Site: brandenburg
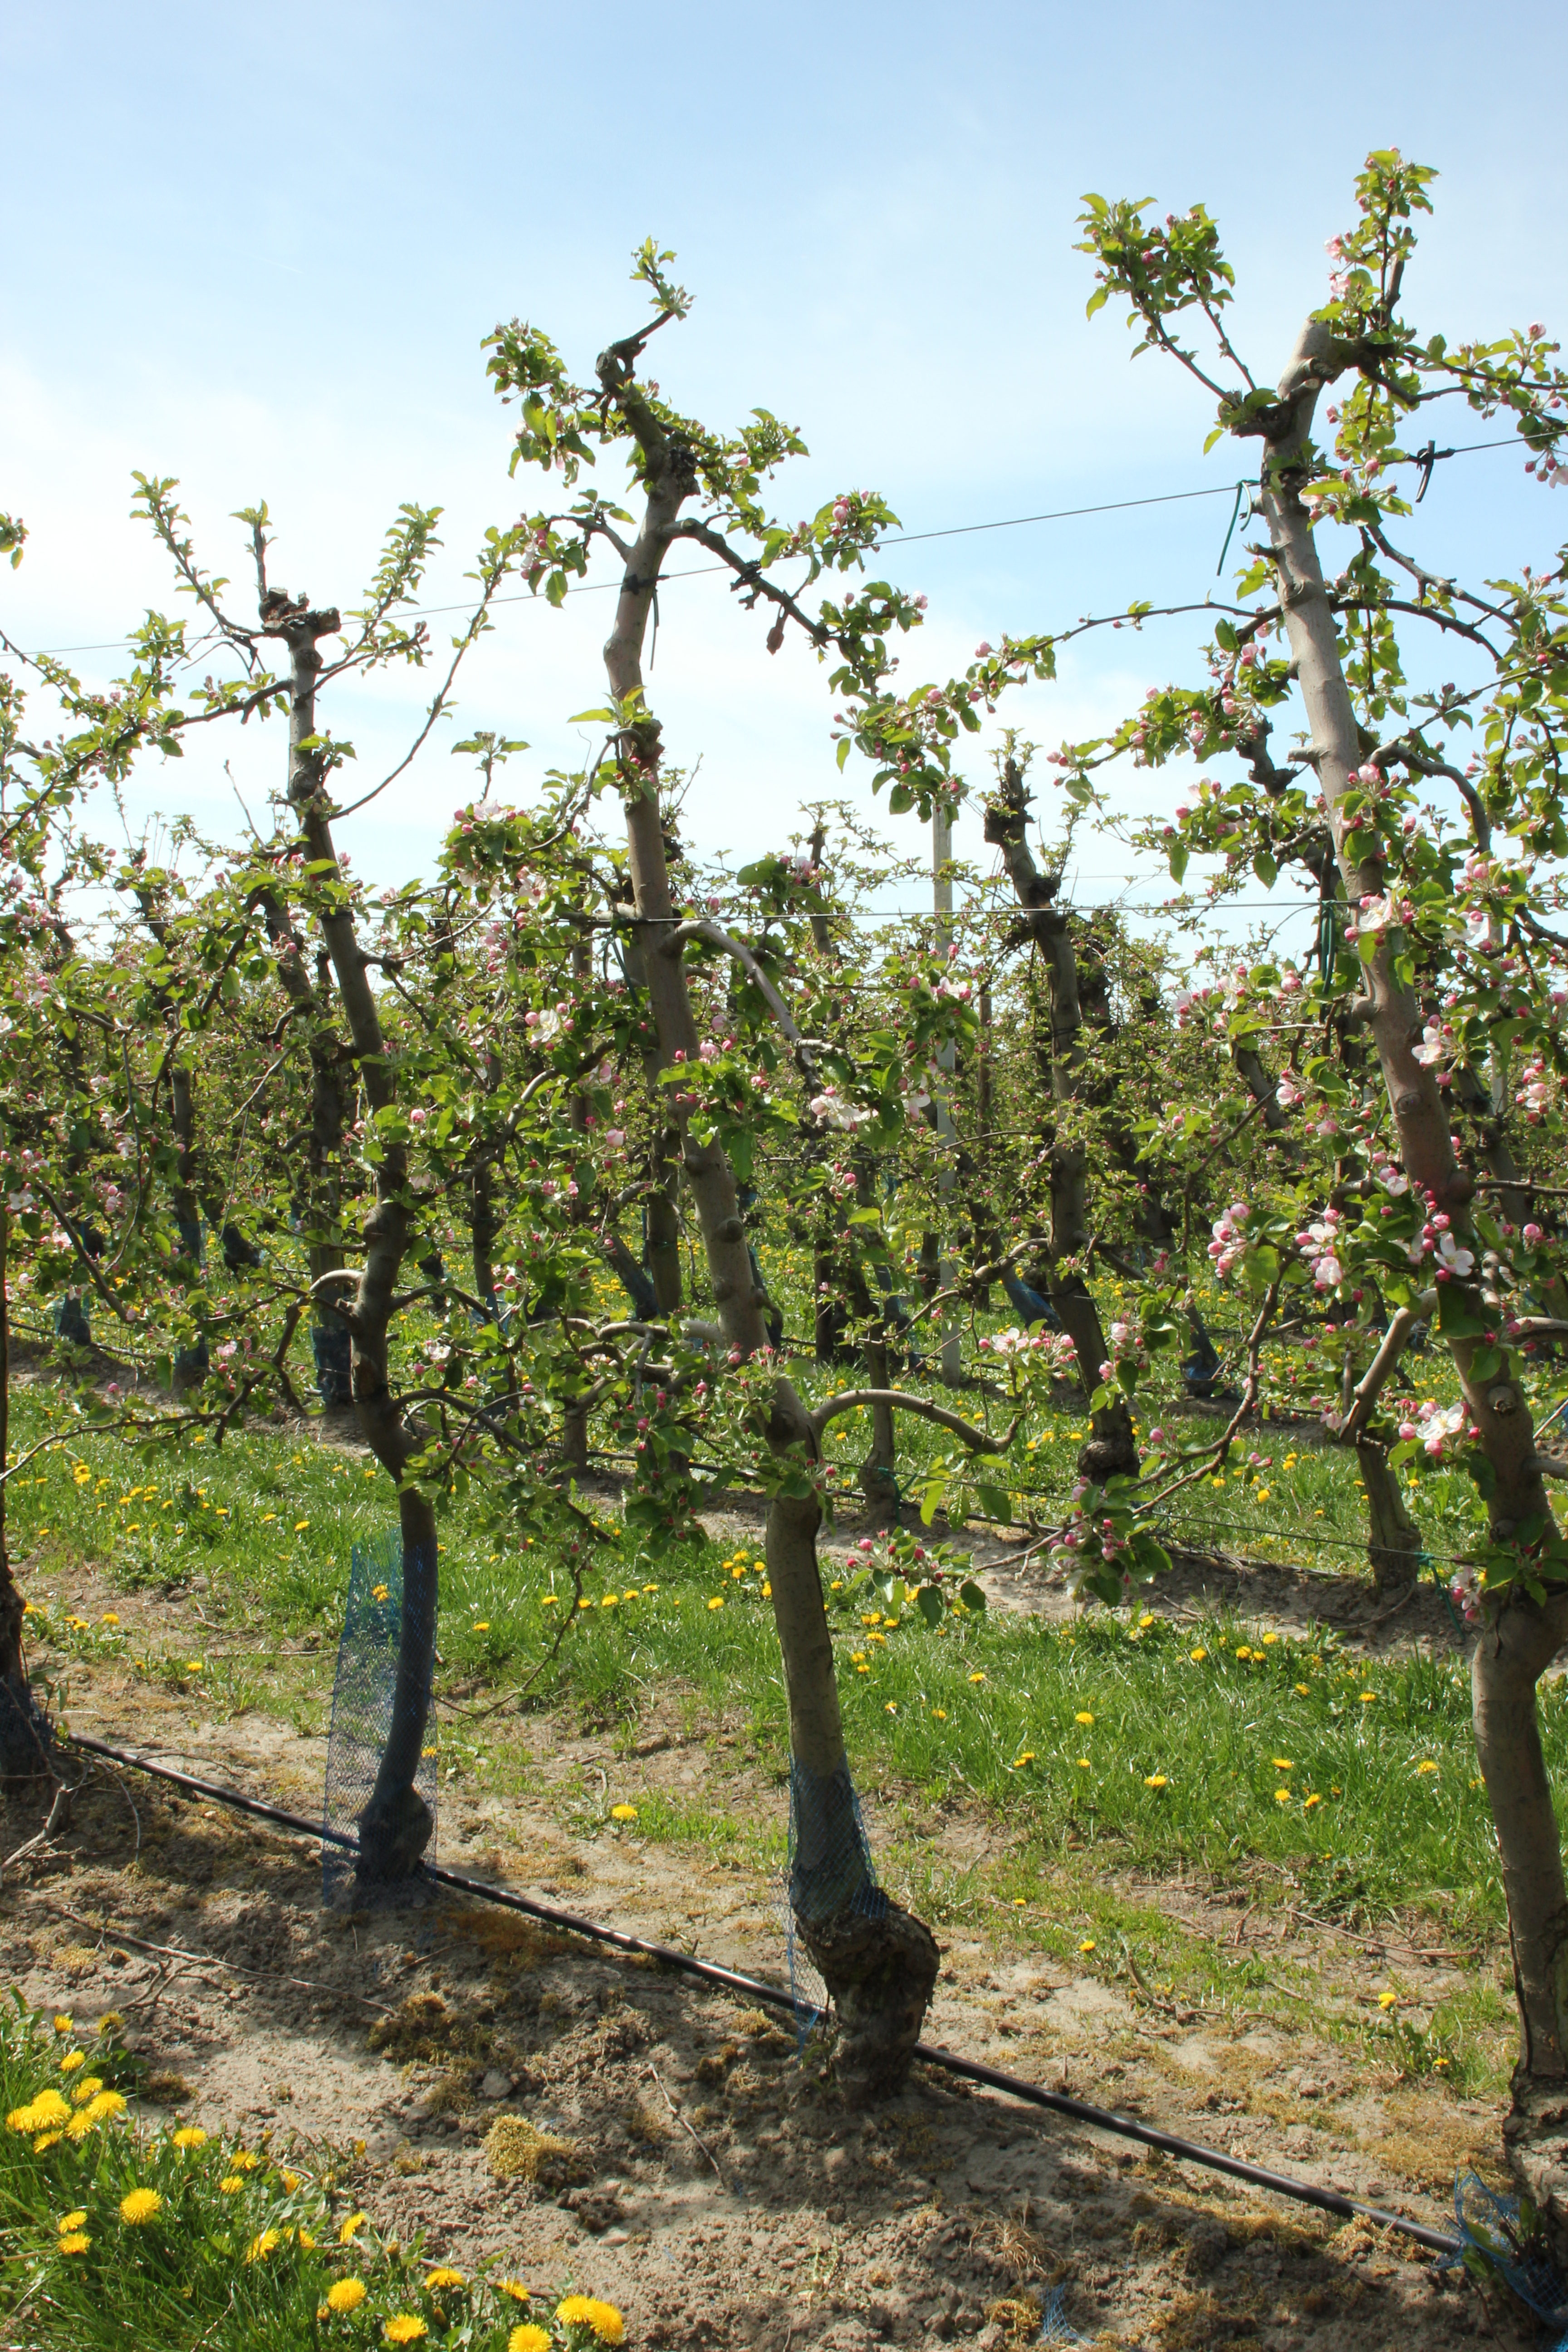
Growth stage (BBCH 57): Inflorescence emergence